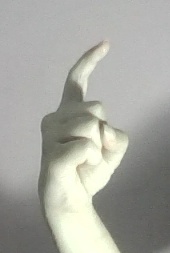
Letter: ra